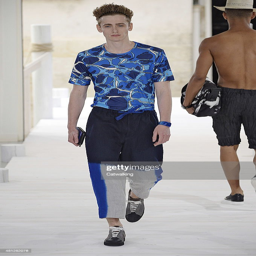
a model walks the runway at the fashion show during paris menswear fashion week .